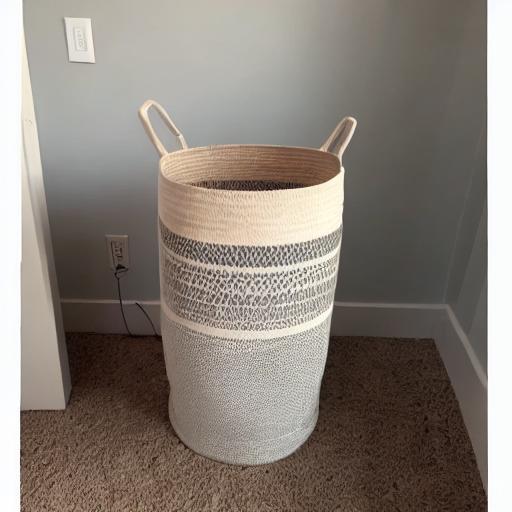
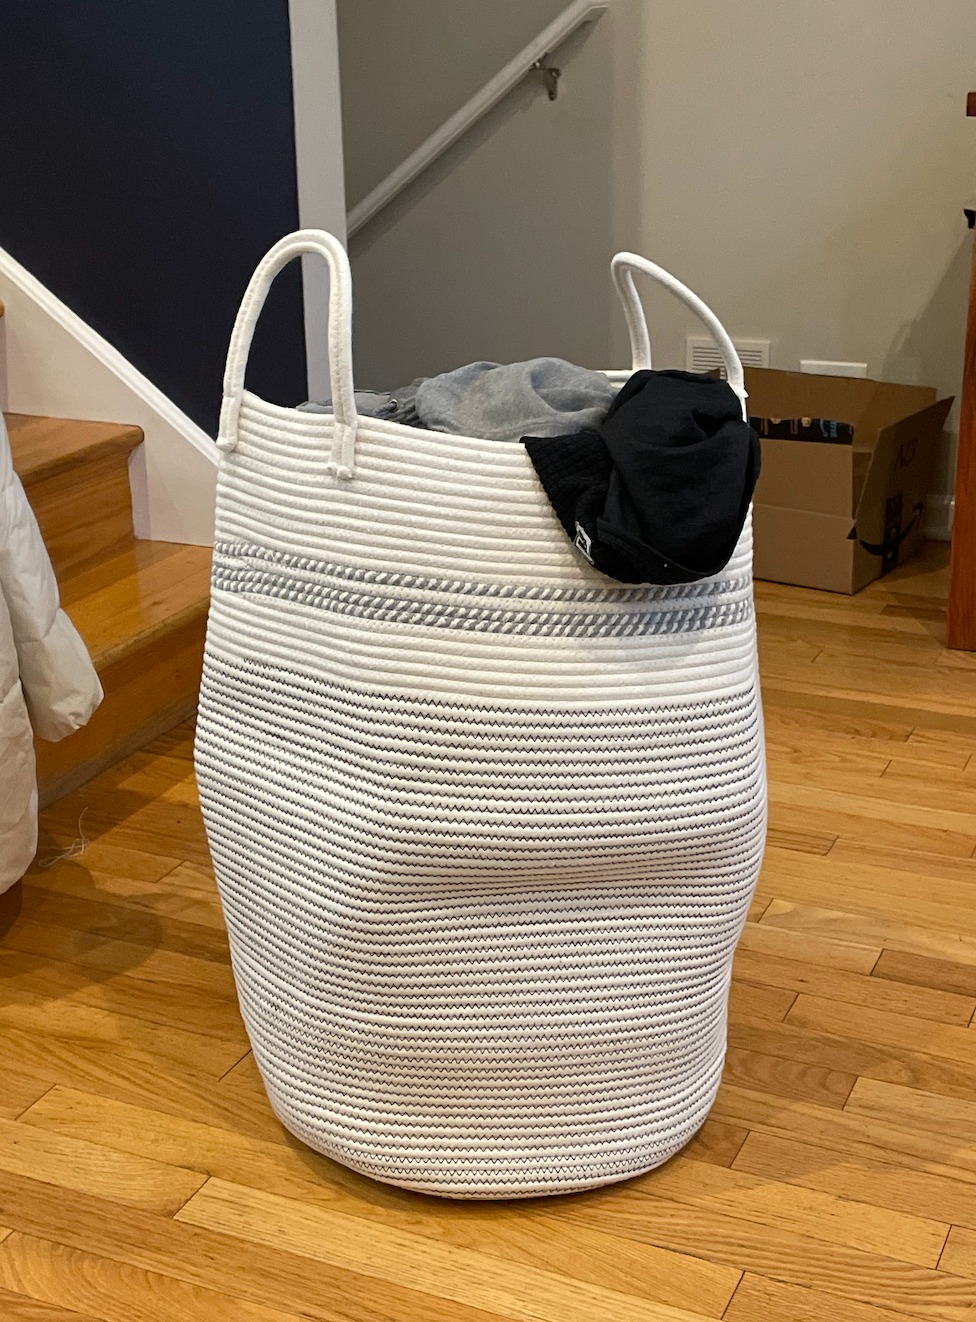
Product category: items_hamper
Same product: no